White South Africans

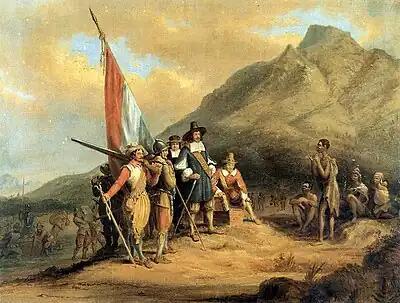
Painting of an account of the arrival of Jan van Riebeeck, founder of Cape Town.

In May 2014, Homecoming Revolution estimated that around 340,000 white South Africans had returned to South Africa in the preceding decade.